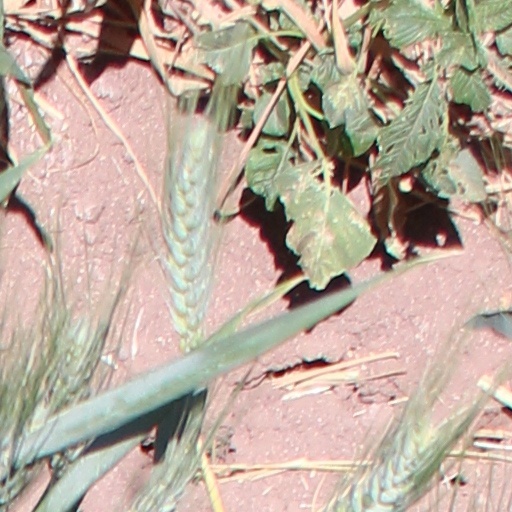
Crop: wheat